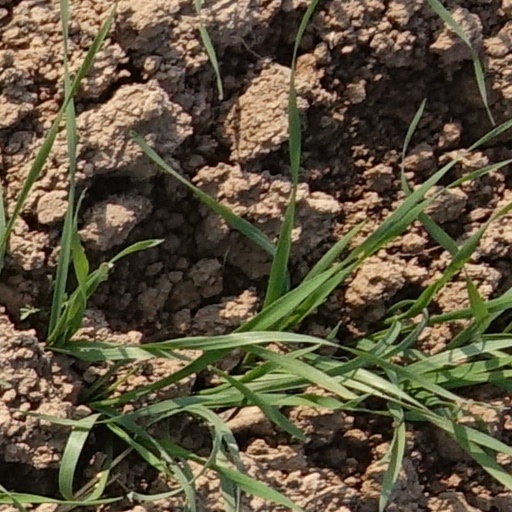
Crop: wheat